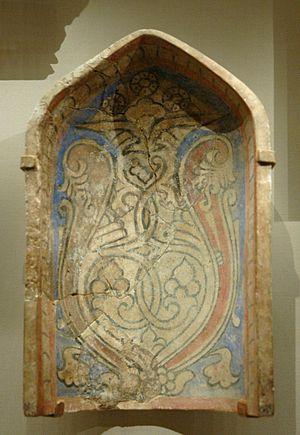
Muqarna